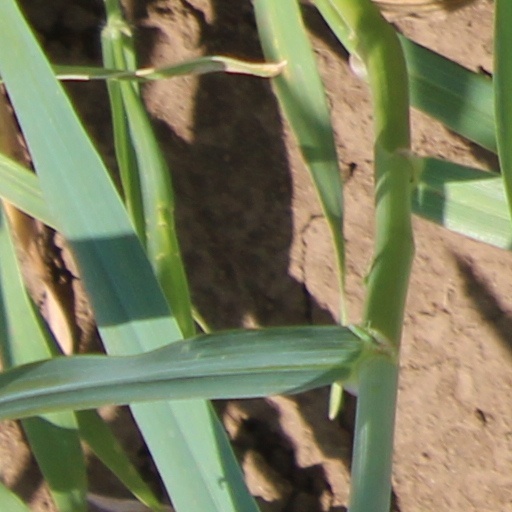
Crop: wheat